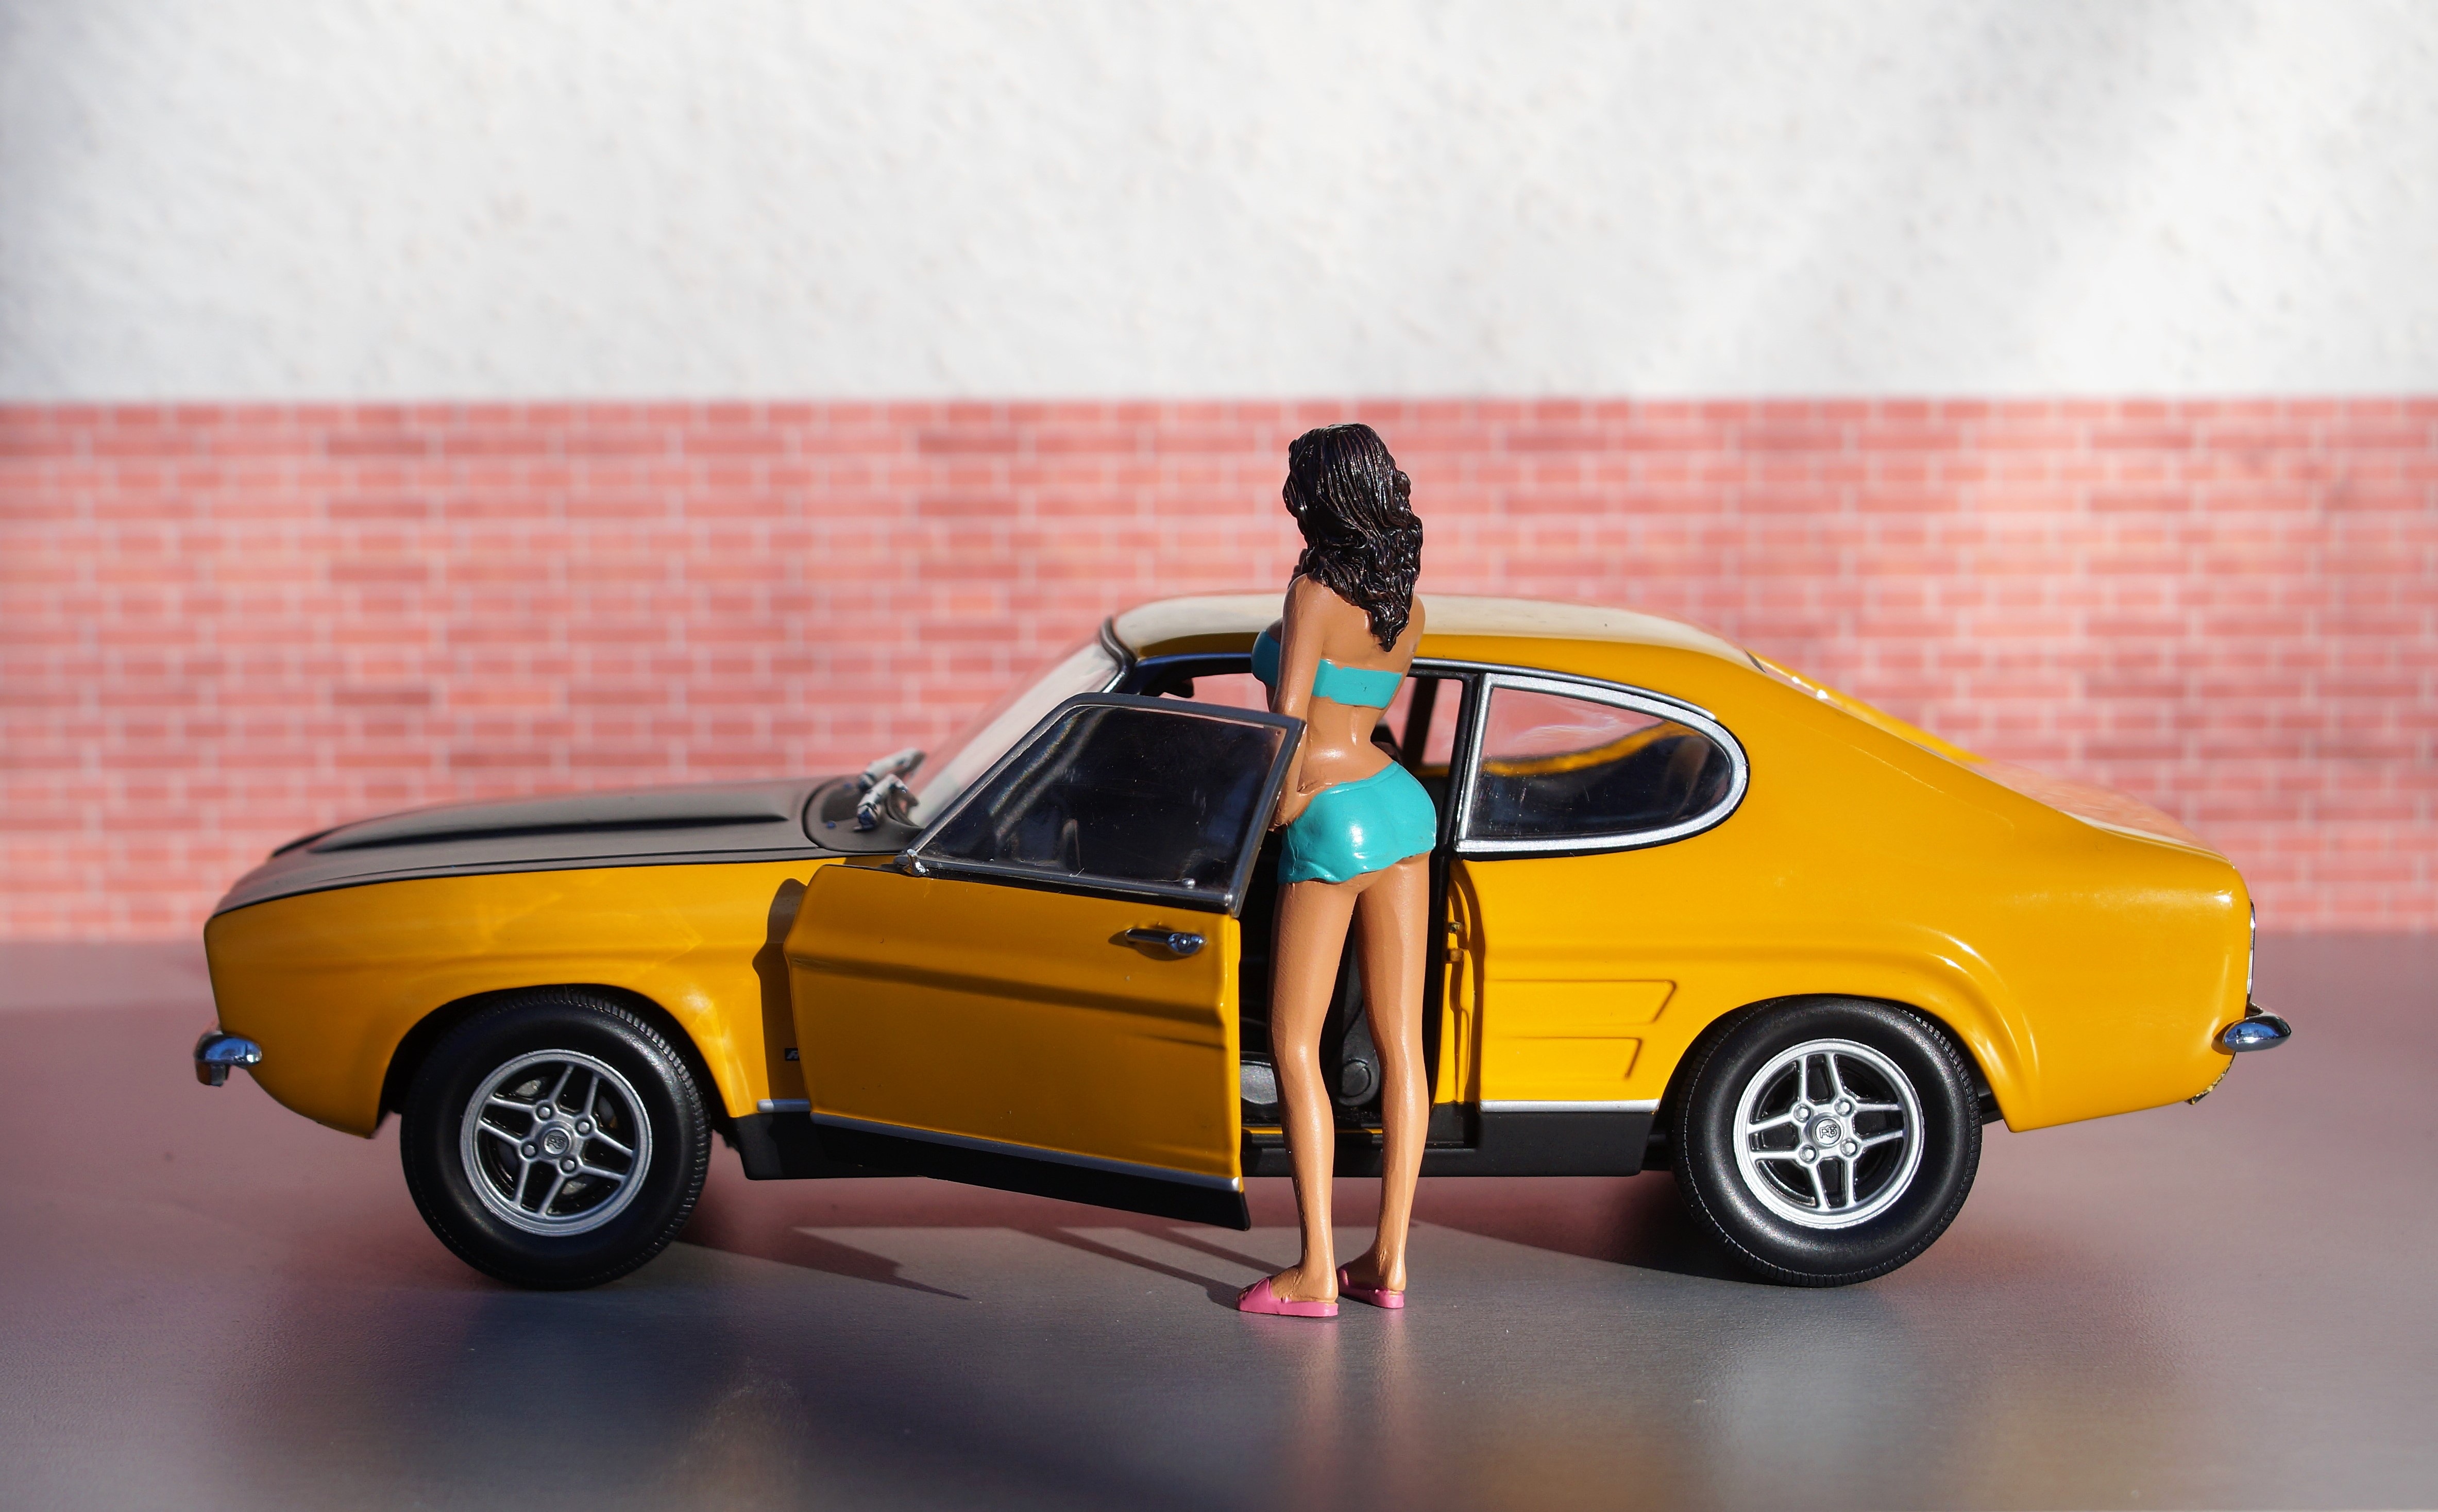
car, old, model, red, vehicle, auto, bikini, sports car, hood, muscle car, race car, ford, motor, toys, sedan, oldtimer, sexy, classic, diorama, coupe, motorsport, carwash, capri, car wash, model car, land vehicle, automobile make, automotive exterior, compact car, automotive design, executive car, ford capri, automotive doll